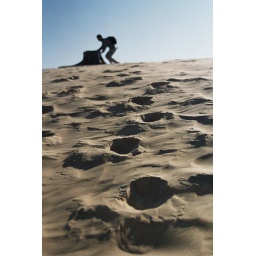
The sign in the sand